John Abizaid

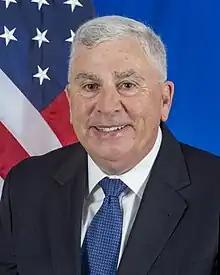
Official portrait, 2019

John Philip Abizaid (born 1 April 1951) is a retired United States Army general and former United States Central Command (CENTCOM) commander who served as the United States Ambassador to Saudi Arabia from 2019 to 2021.